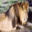
Label: lion